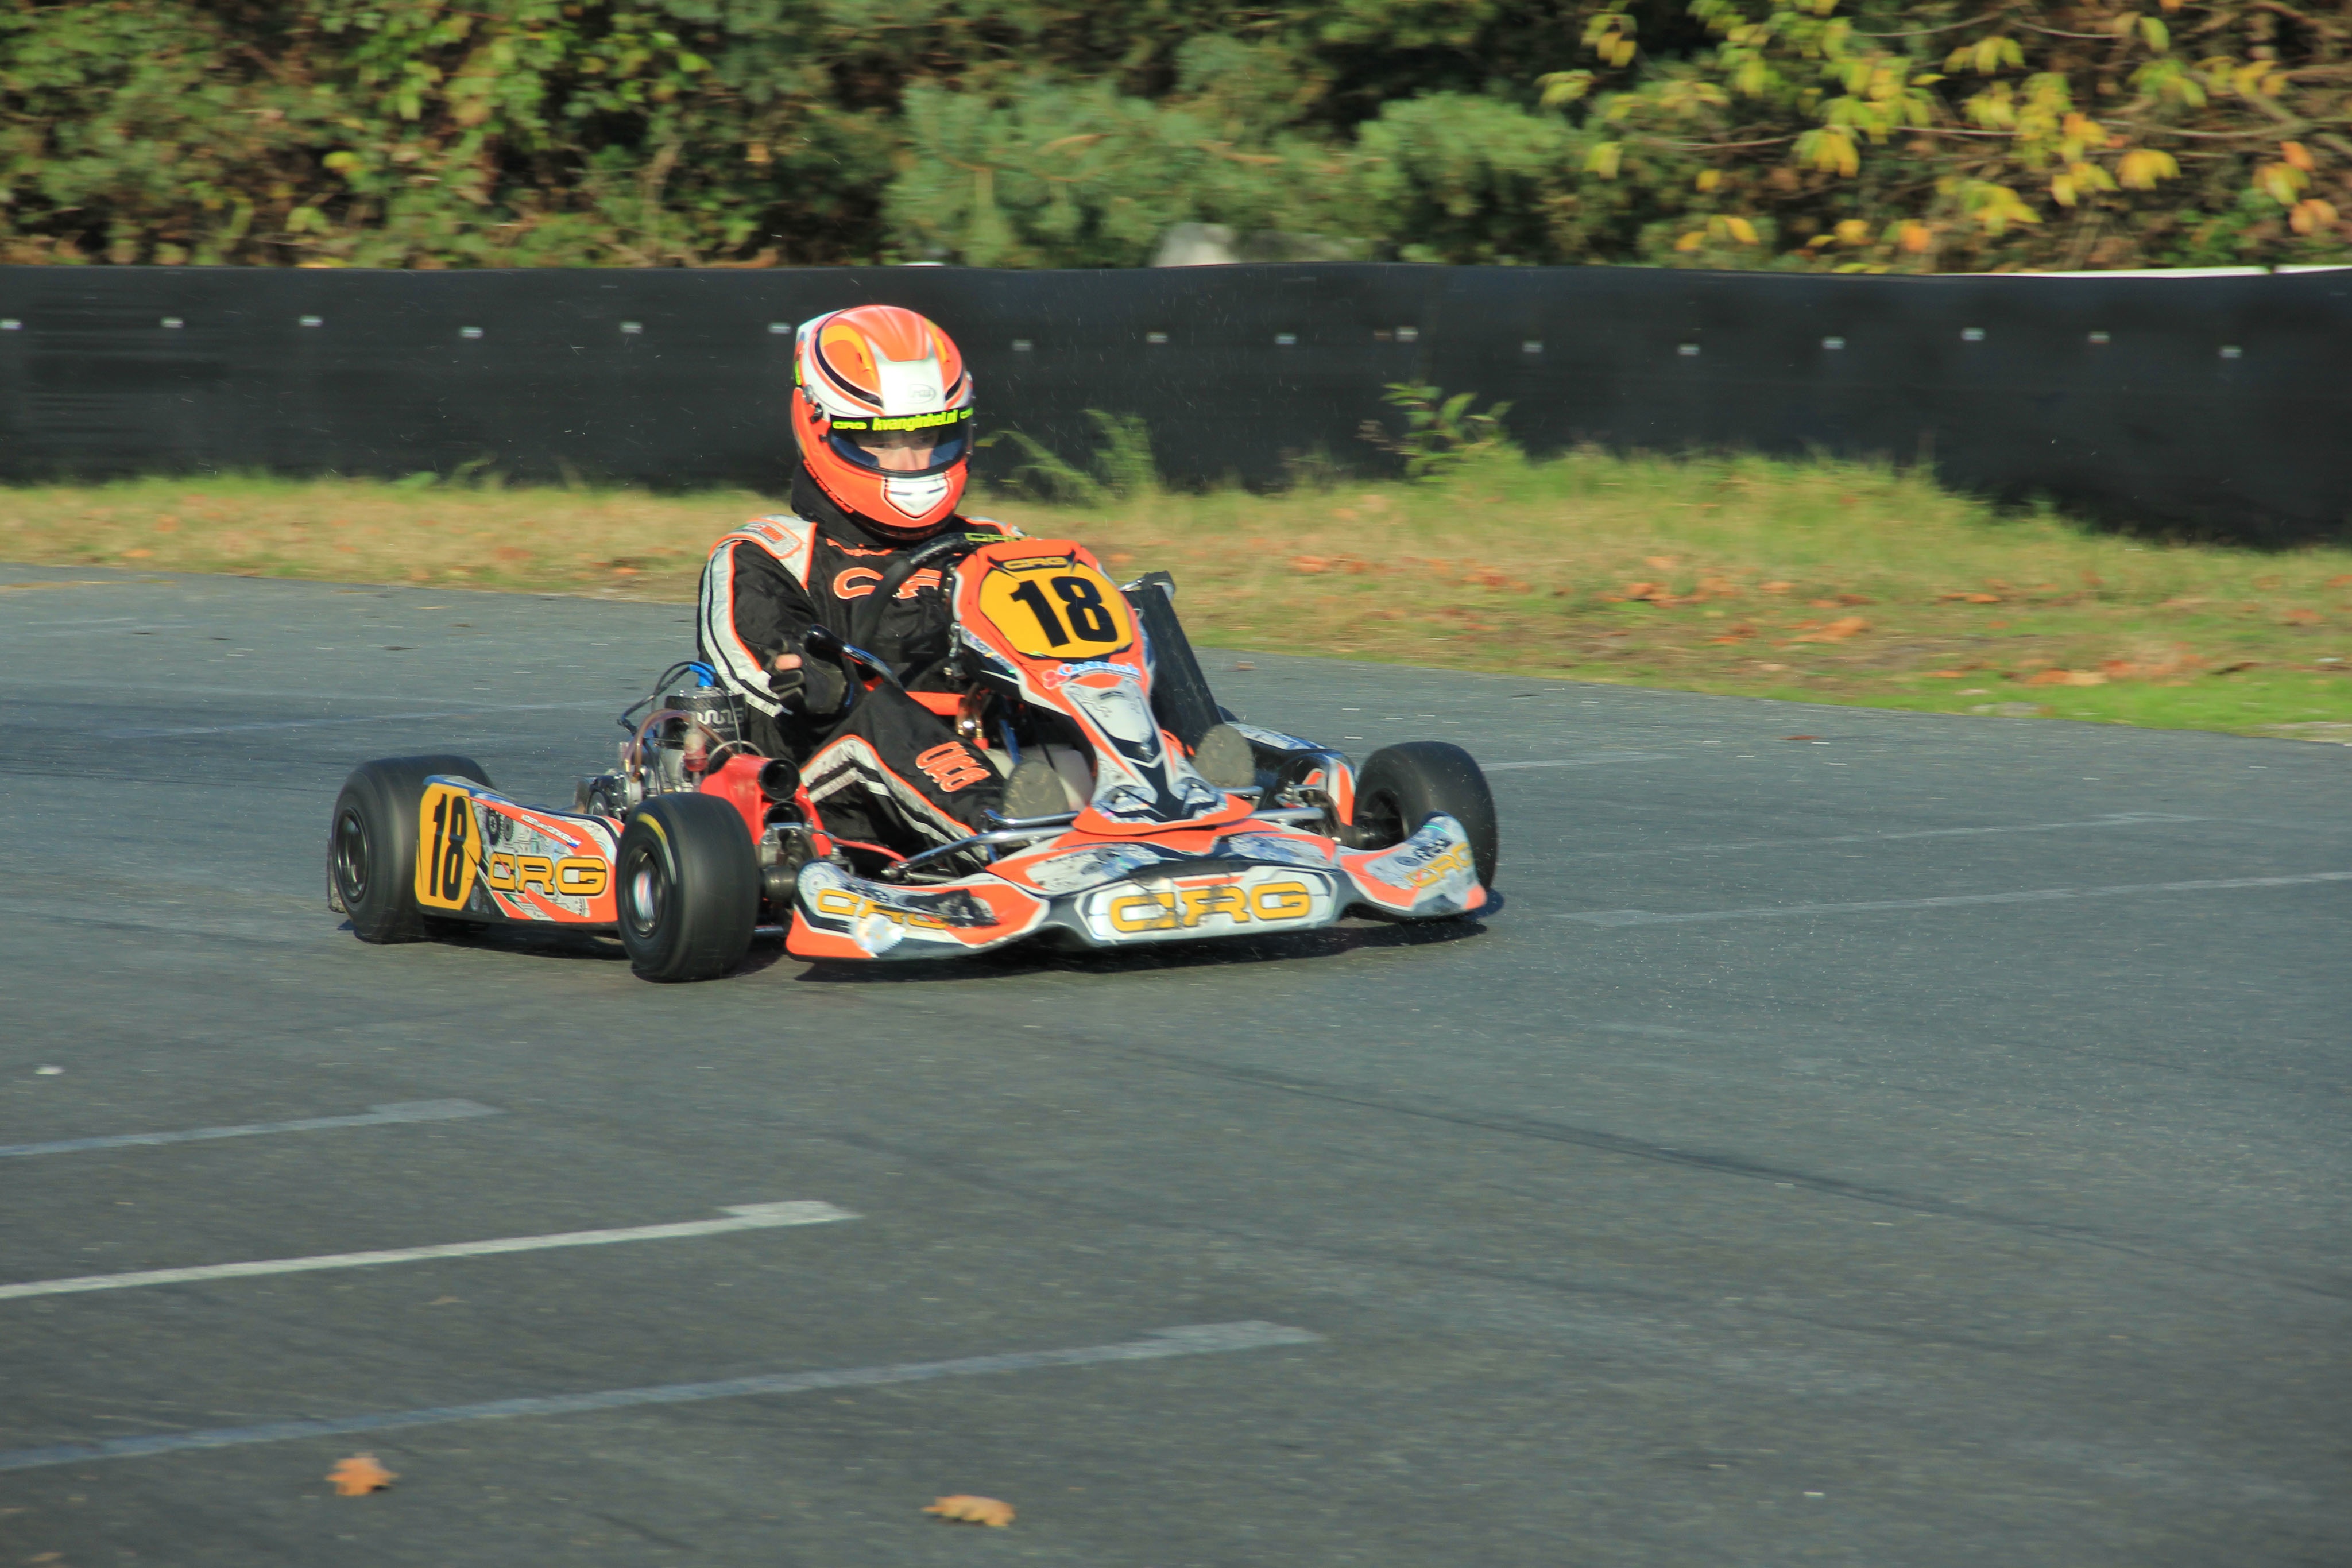
vehicle, motorcycle, race, sports, racing, race track, motorsport, go kart, kart racing, auto racing, road racing, dirt track racing